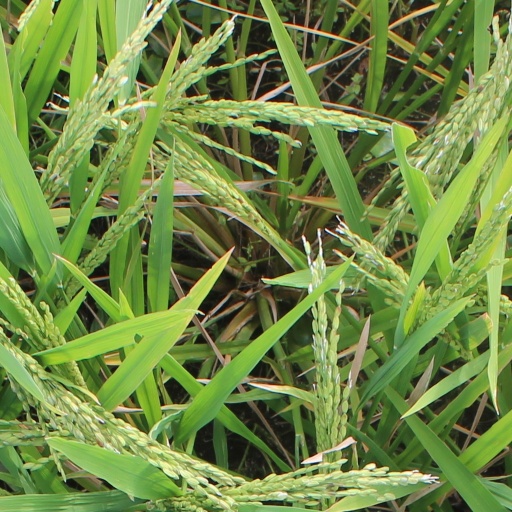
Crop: rice